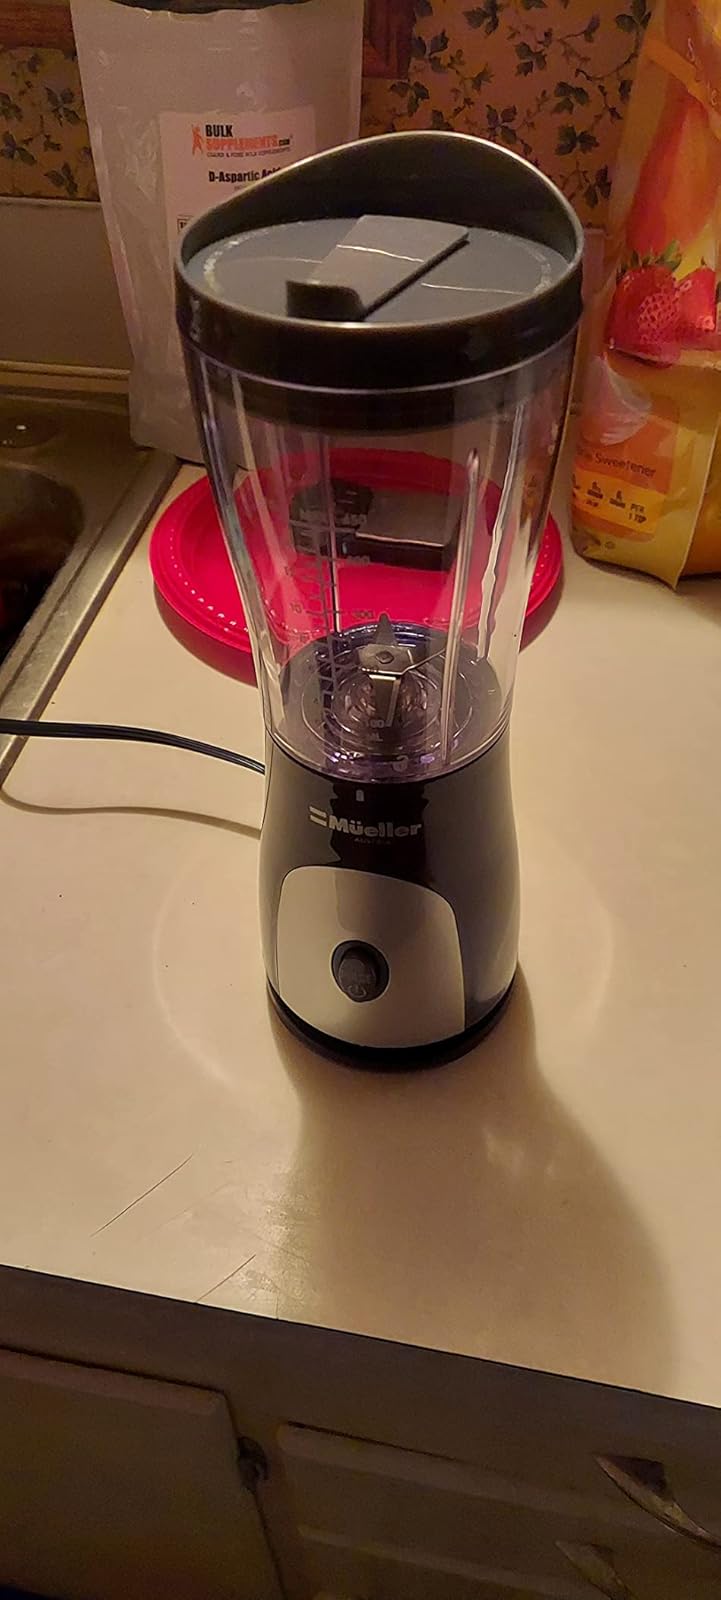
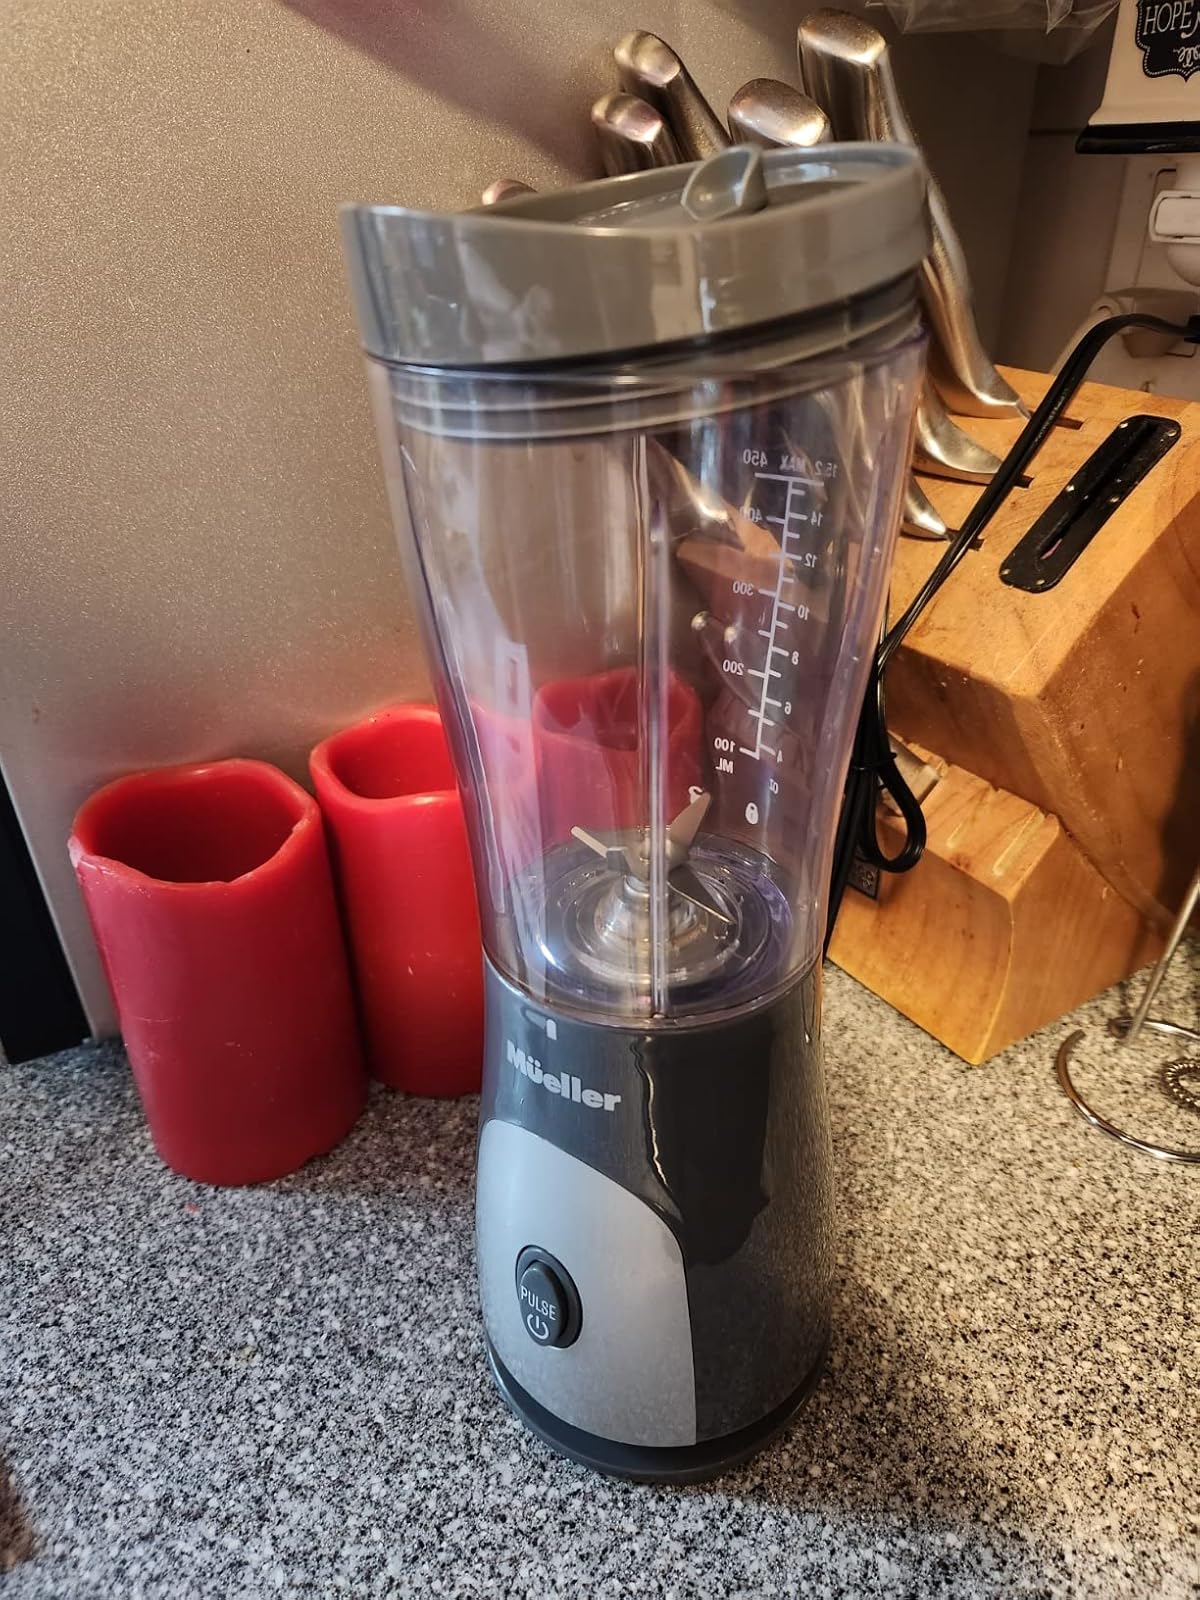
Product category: items_blender
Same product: yes